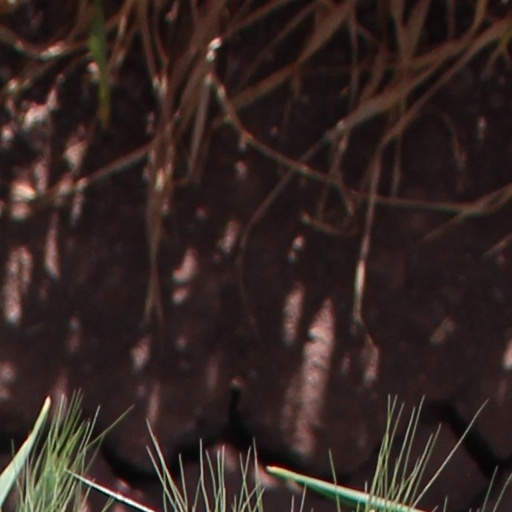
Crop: wheat